Unicomer Group

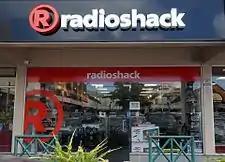
Unicomer Group owned RadioShack store in Valpark, Trinidad & Tobago

Almacenes Tropigas, backed up by La Curaçao, carried out strategies allowing them to cover a larger share of the market, positioning itself as second in the electric appliance market.